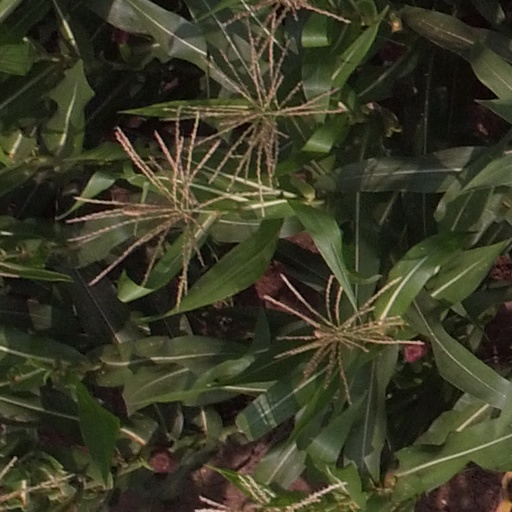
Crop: maize; corn